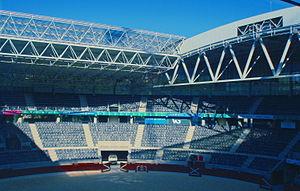
Vue intérieure des arènes de Vitoria